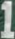
Number: 1